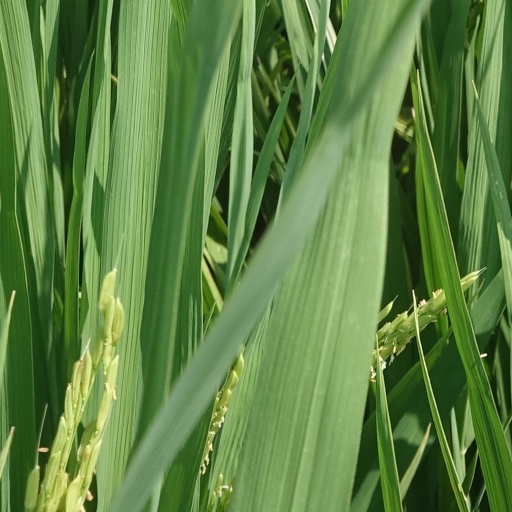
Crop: rice